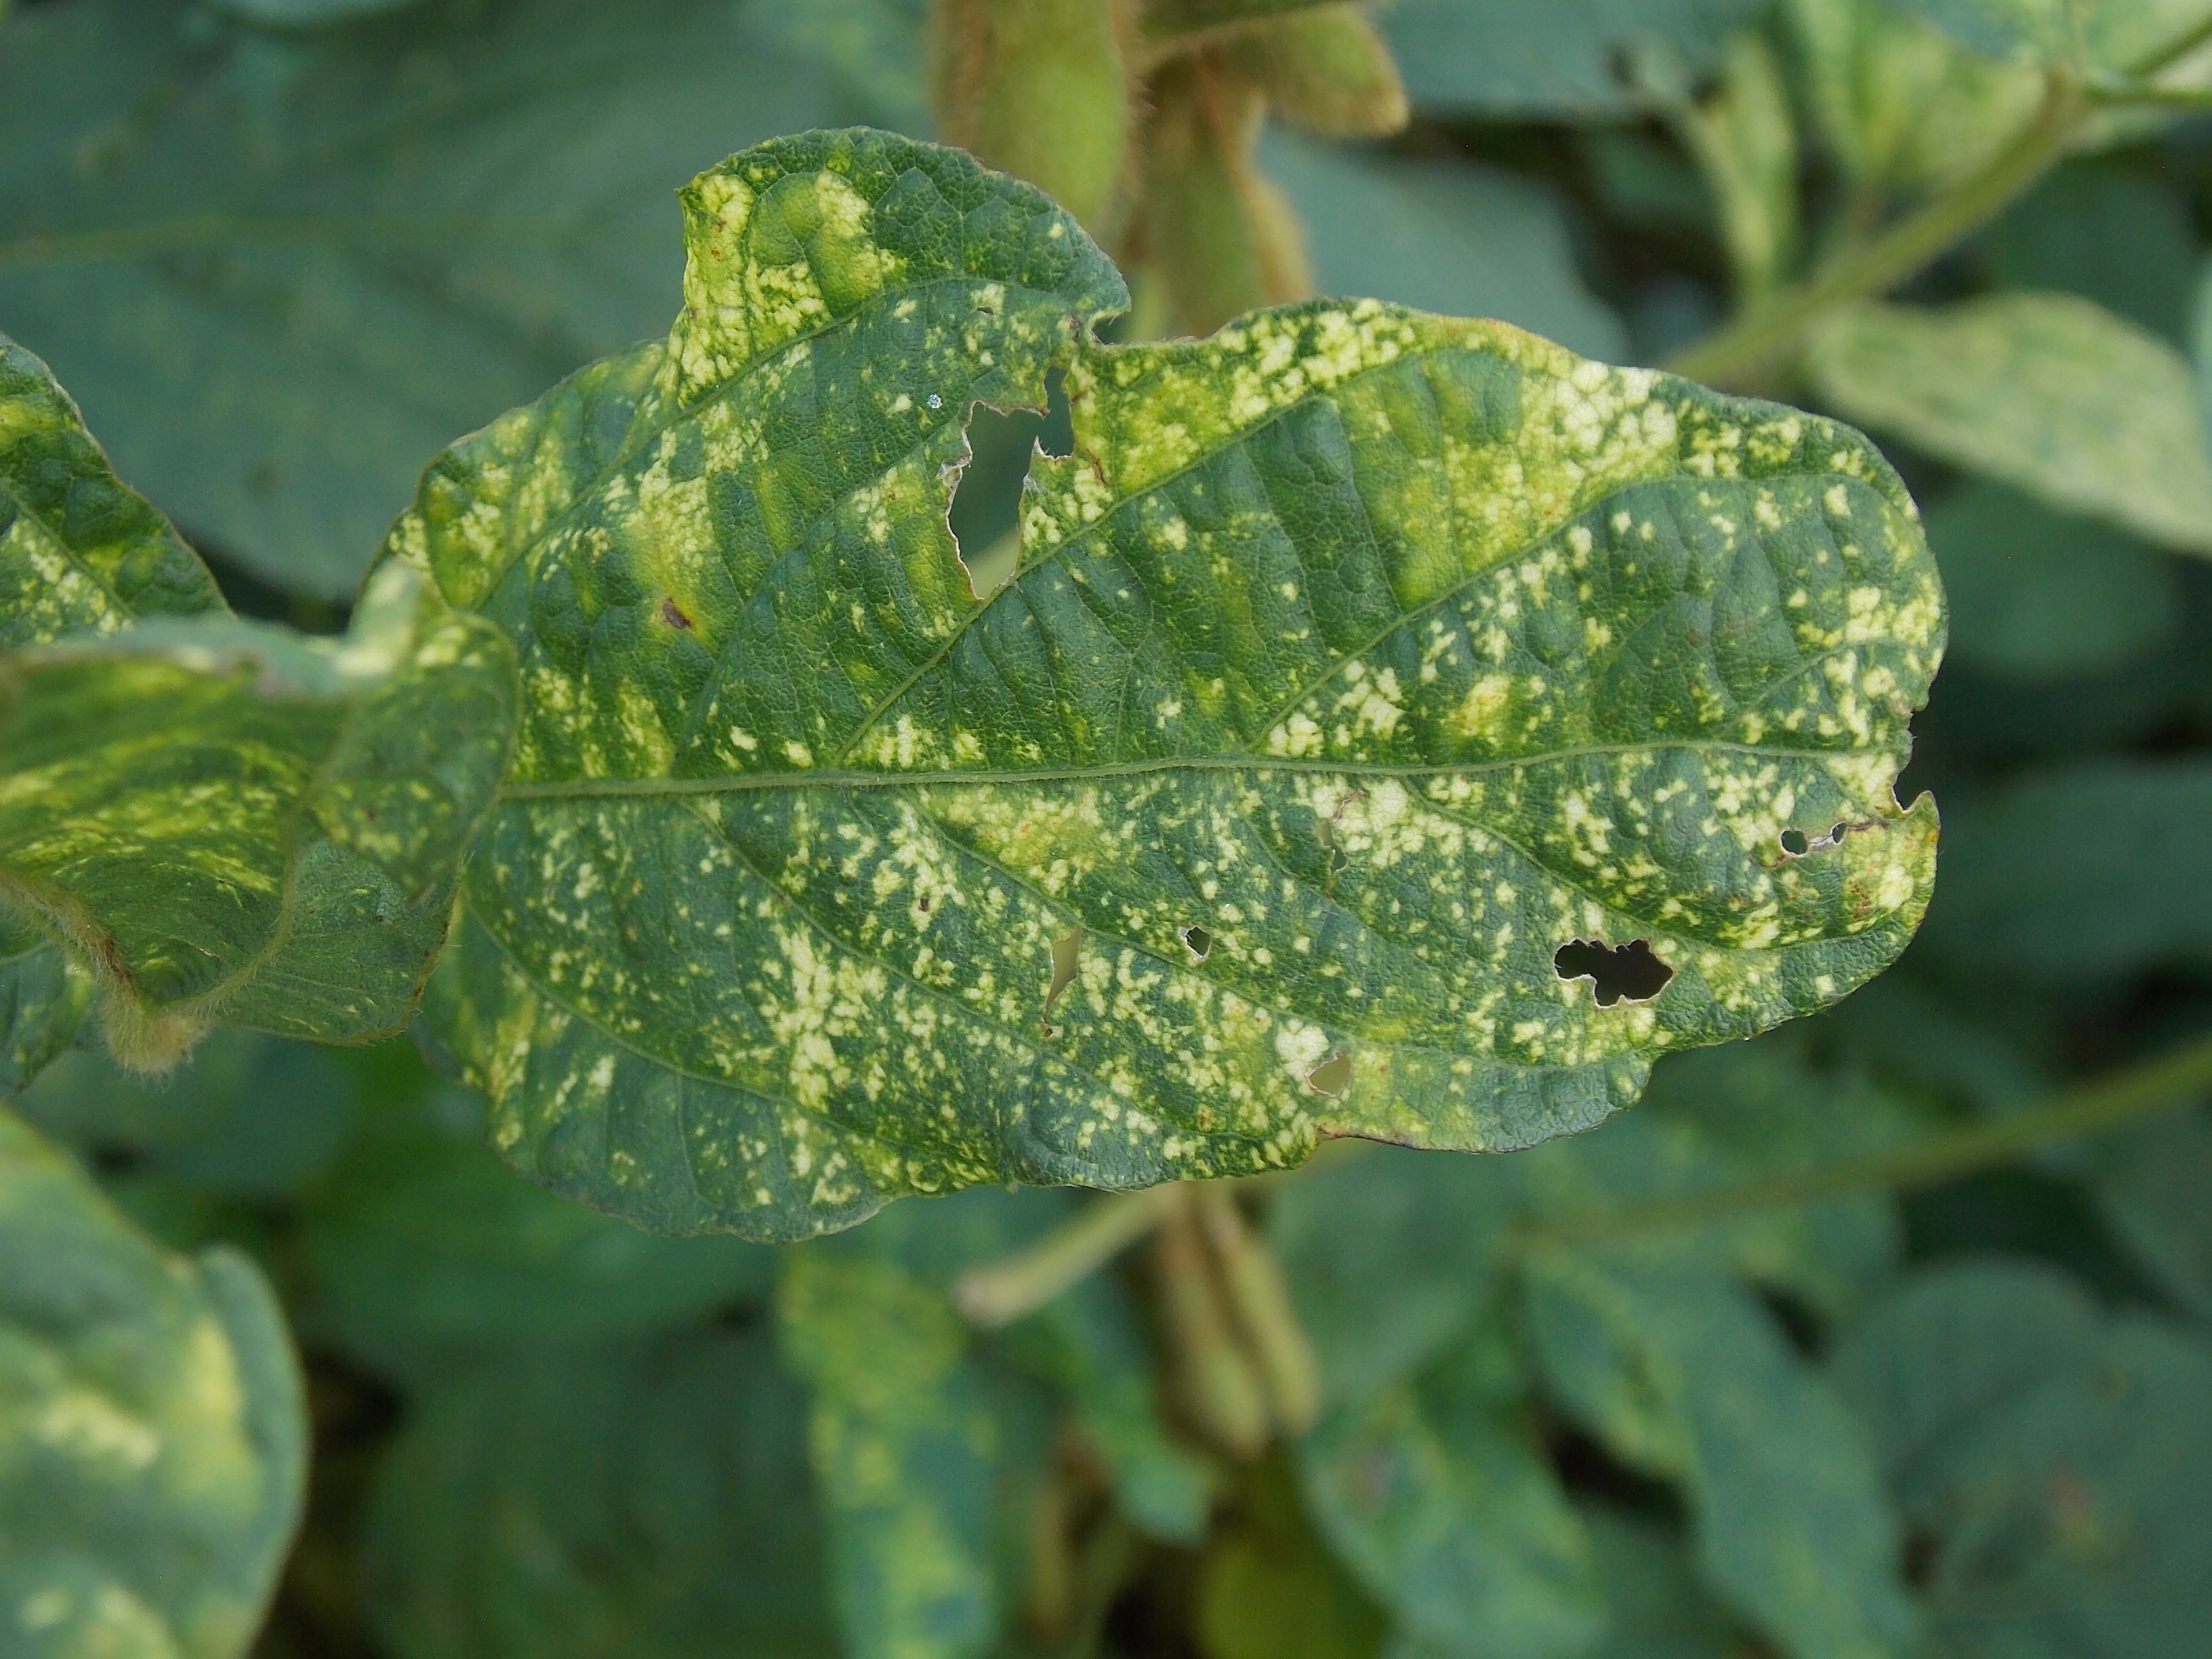
Label: Disease